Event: Nepal Earthquake
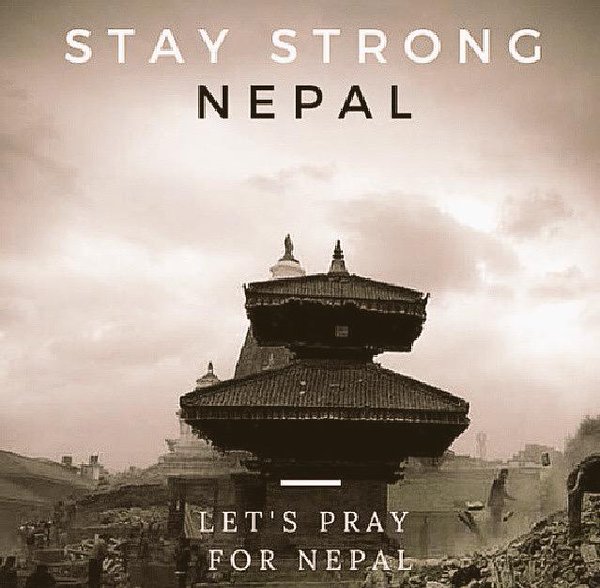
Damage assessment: no_damage